Neville Wran

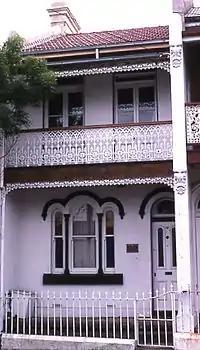

Wran's first half of his tenure as a Labor premier came at a time when most Australian governments were held by conservative coalitions, a trend subsequently reversed in the early 1980s following the elections of Labor governments to both federal and state parliaments. During his 10 years as Premier of New South Wales, the government embarked on a program of reform and change. Priorities were public transport (with the exception of the Warringah Transport Corridor which was cancelled despite a recommendation by Justice Michael Kirby that it be built), the environment, consumer protection and job creation. He also achieved significant electoral institutional reform such as a democratic Legislative Council, four-year terms, public funding and disclosure laws and a pecuniary interests register for members of parliament. He called on Edwin Lusher, firstly while a QC and then as a Judge of the Supreme Court of New South Wales, to chair commissions of inquiry into police administration and gambling. He also undertook the state's largest capital works program and refurbished many iconic places in Sydney. His government also built the modern-day Darling Harbour precinct.